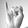
ASL letter: I